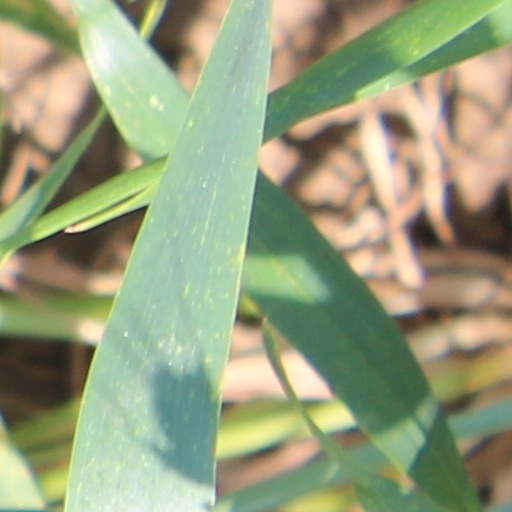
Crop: wheat